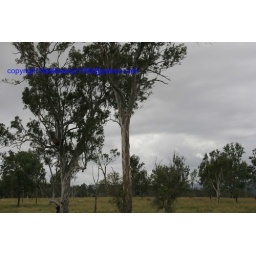
rain clouds trees in the country